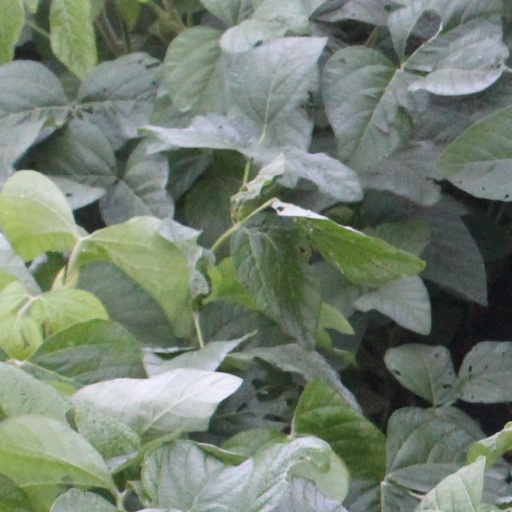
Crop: soybean